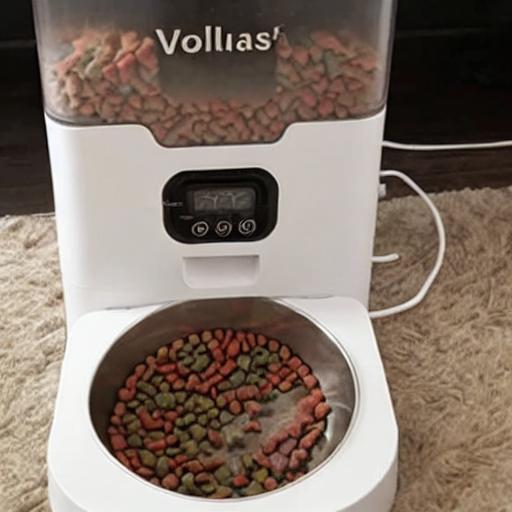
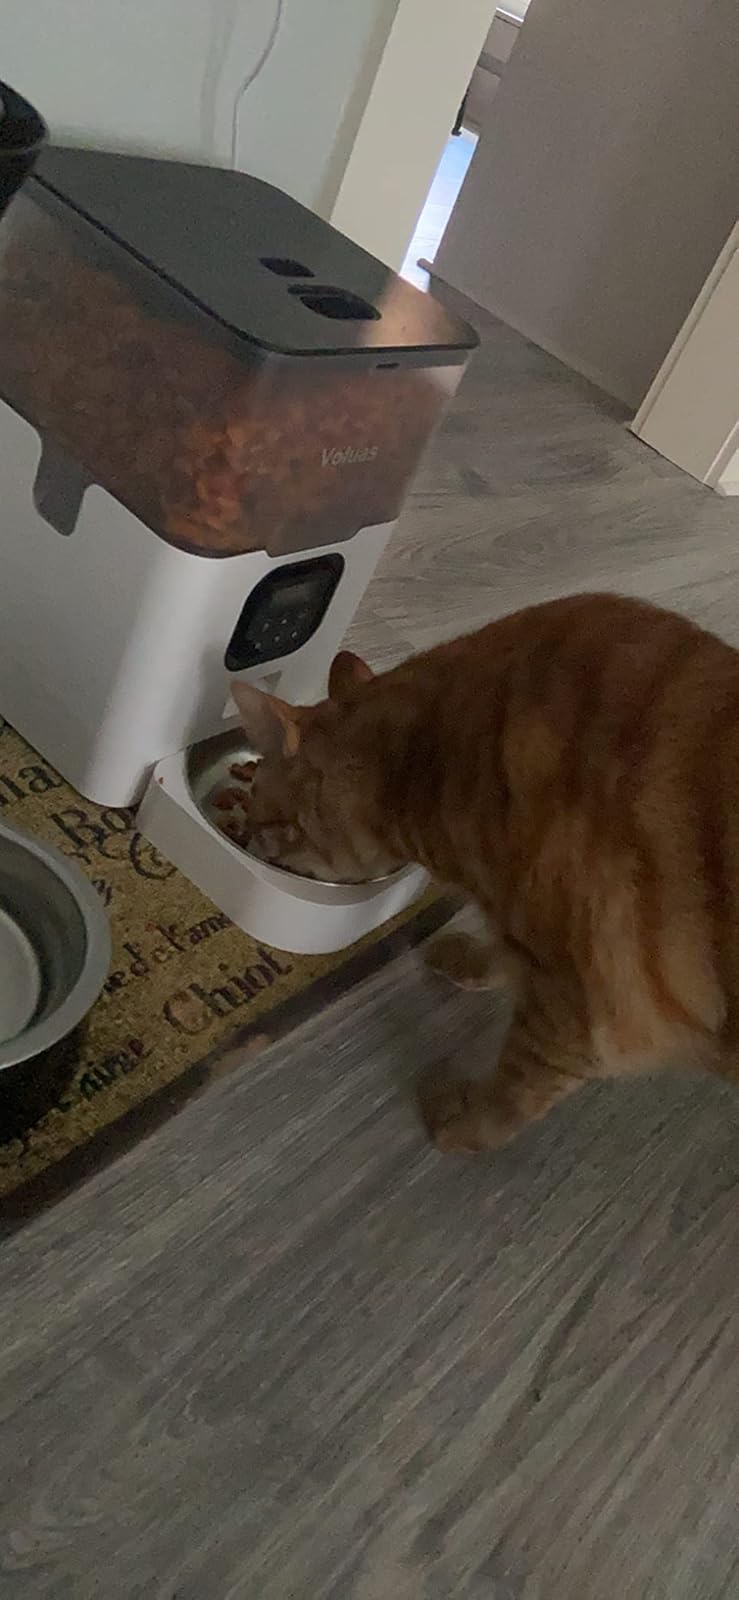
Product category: items_feeder
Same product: no